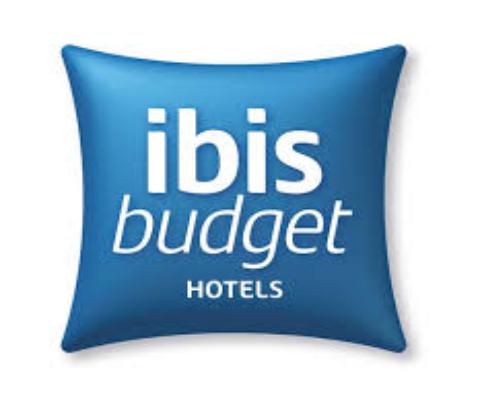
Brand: Ibis
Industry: Others